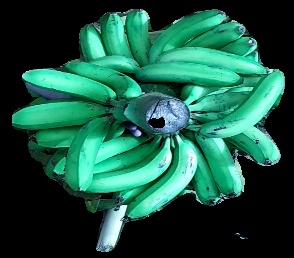
Variety: pachbale
Grade: grade3